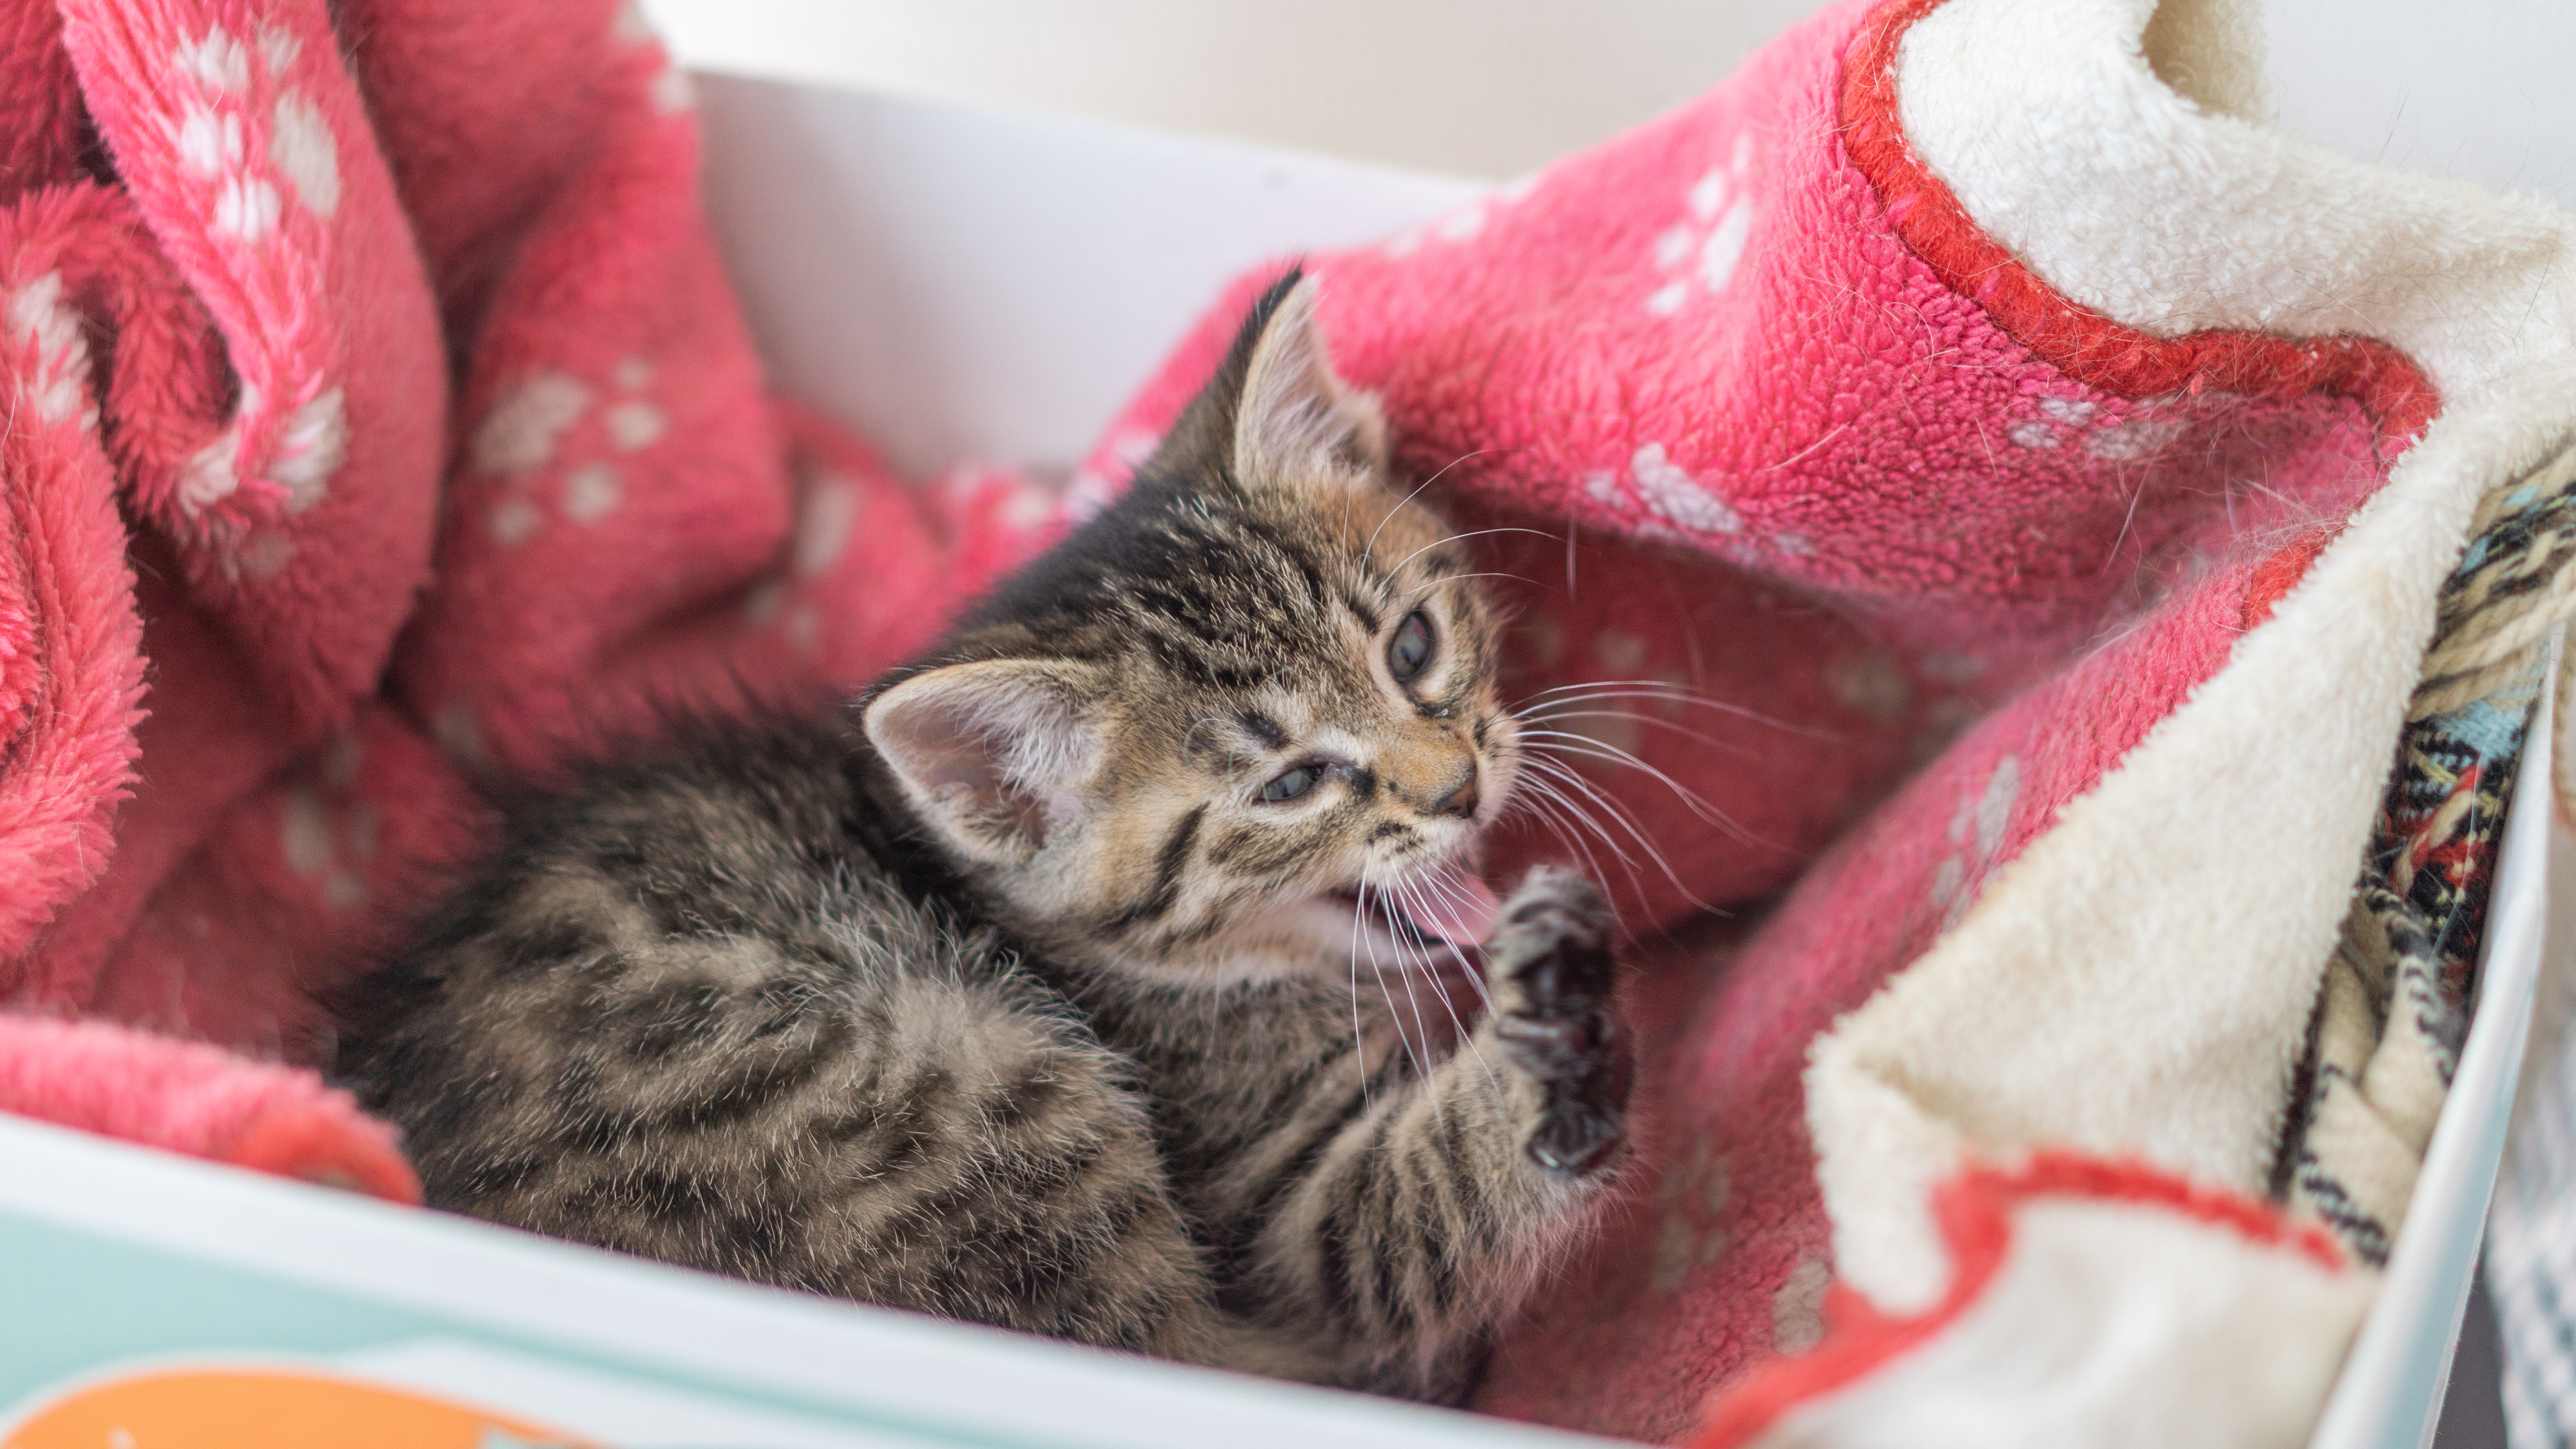
cat, mammal, vertebrate, small to medium sized cats, felidae, dragon li, european shorthair, whiskers, tabby cat, carnivore, domestic short haired cat, kitten, american shorthair, california spangled, asian, pixie bob, bengal, toyger, ocicat, australian mist, fur, rusty spotted cat, american wirehair